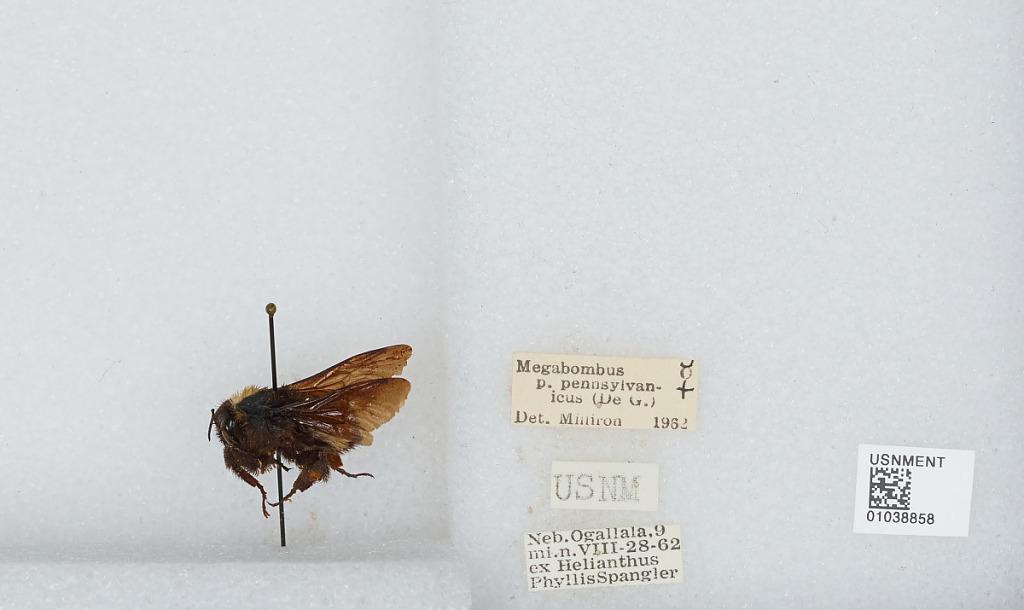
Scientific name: Bombus (Fervidobombus) pensylvanicus pensylvanicus (De Geer)
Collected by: P. Spangler
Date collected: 1962-8-28
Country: United States
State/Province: Nebraska
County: Keith
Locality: Ogallala, 9 miles north
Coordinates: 41.2222, -101.671
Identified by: Milliron